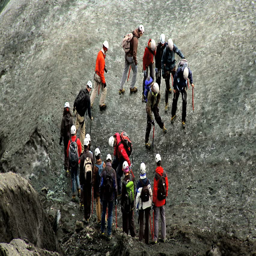
team of people preparing to climb the largest glacier